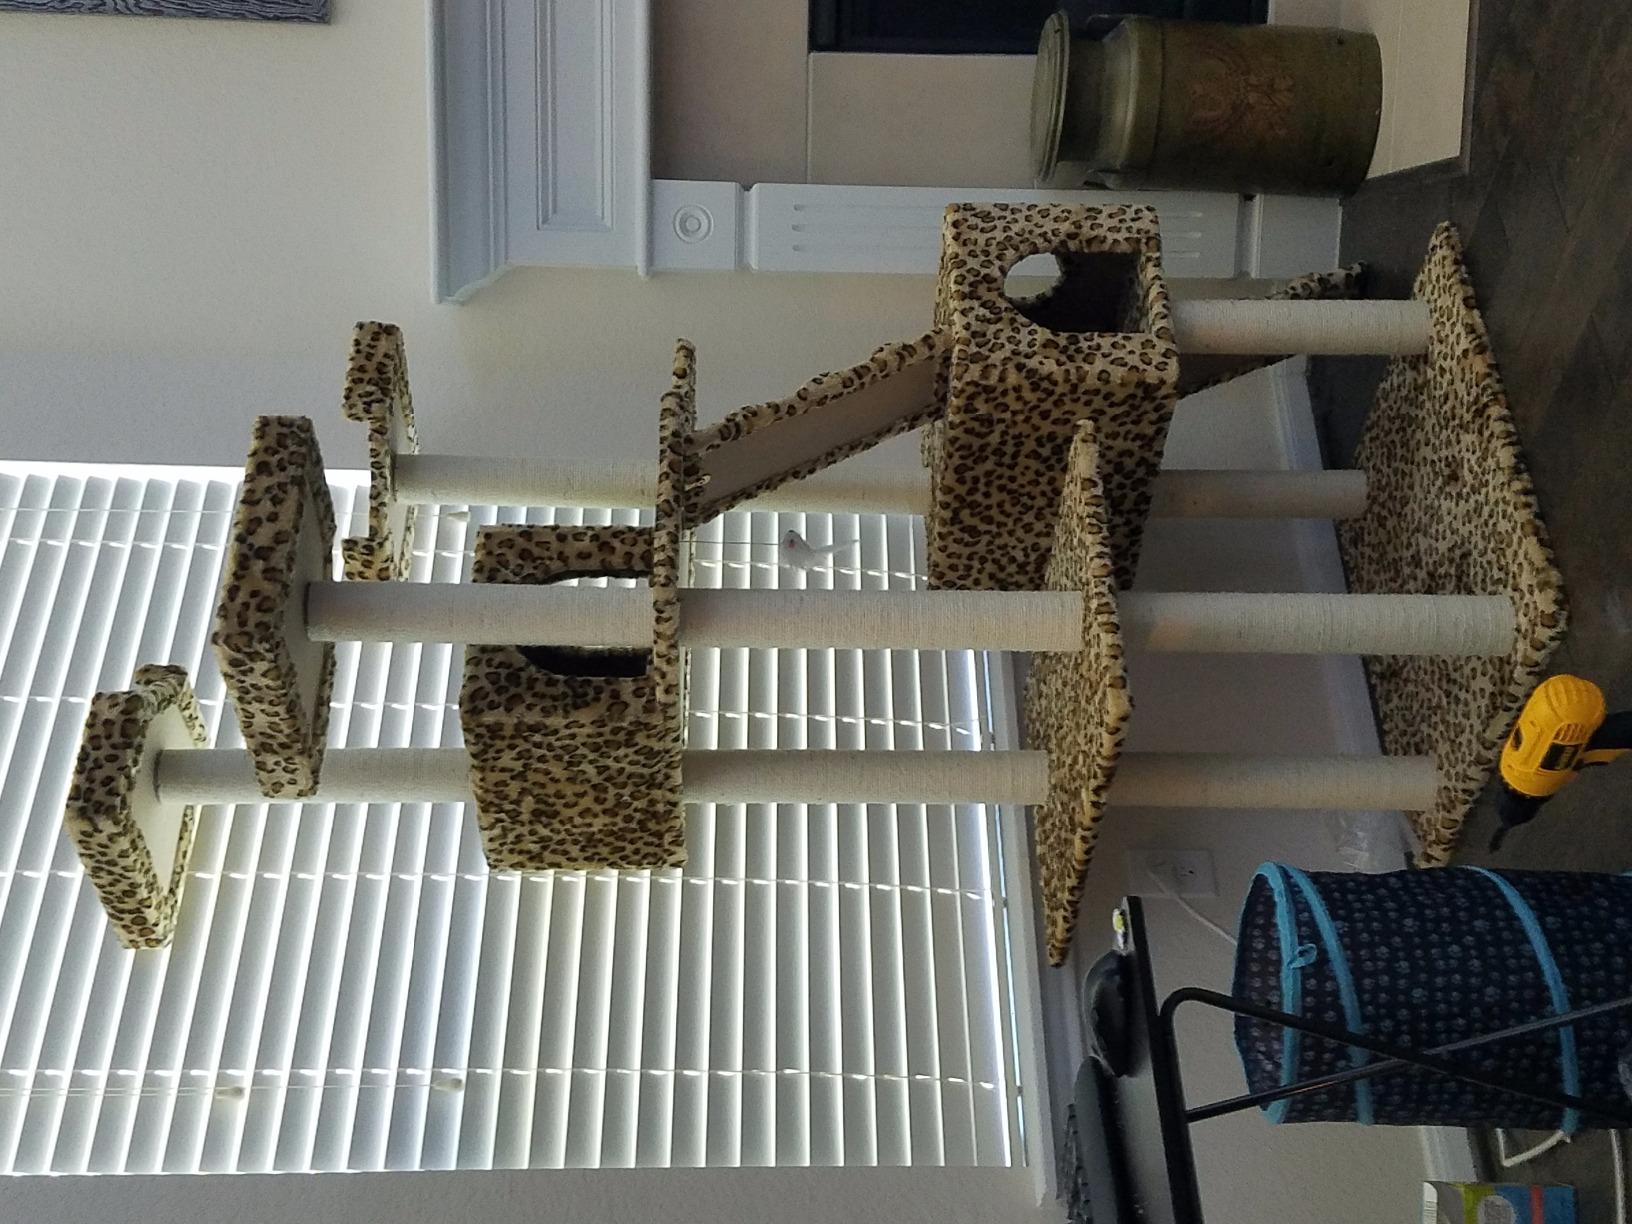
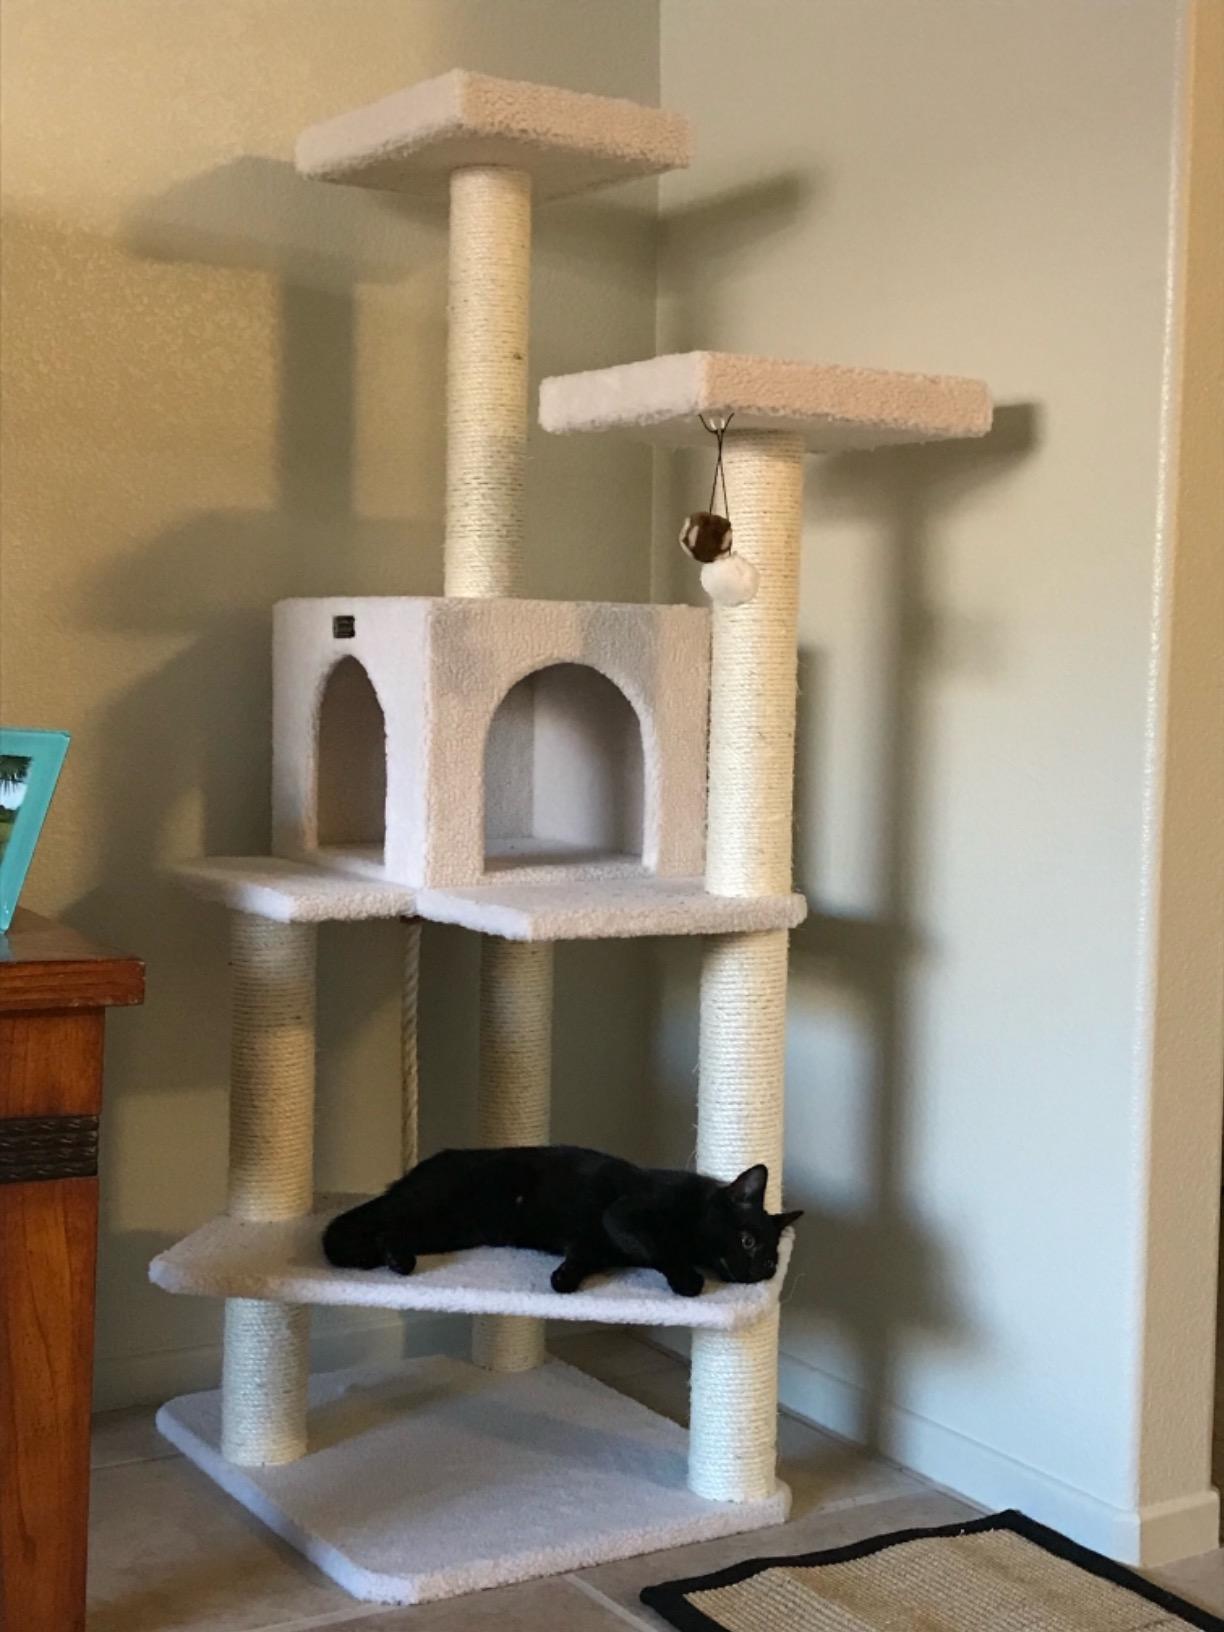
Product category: items_cat tree
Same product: no